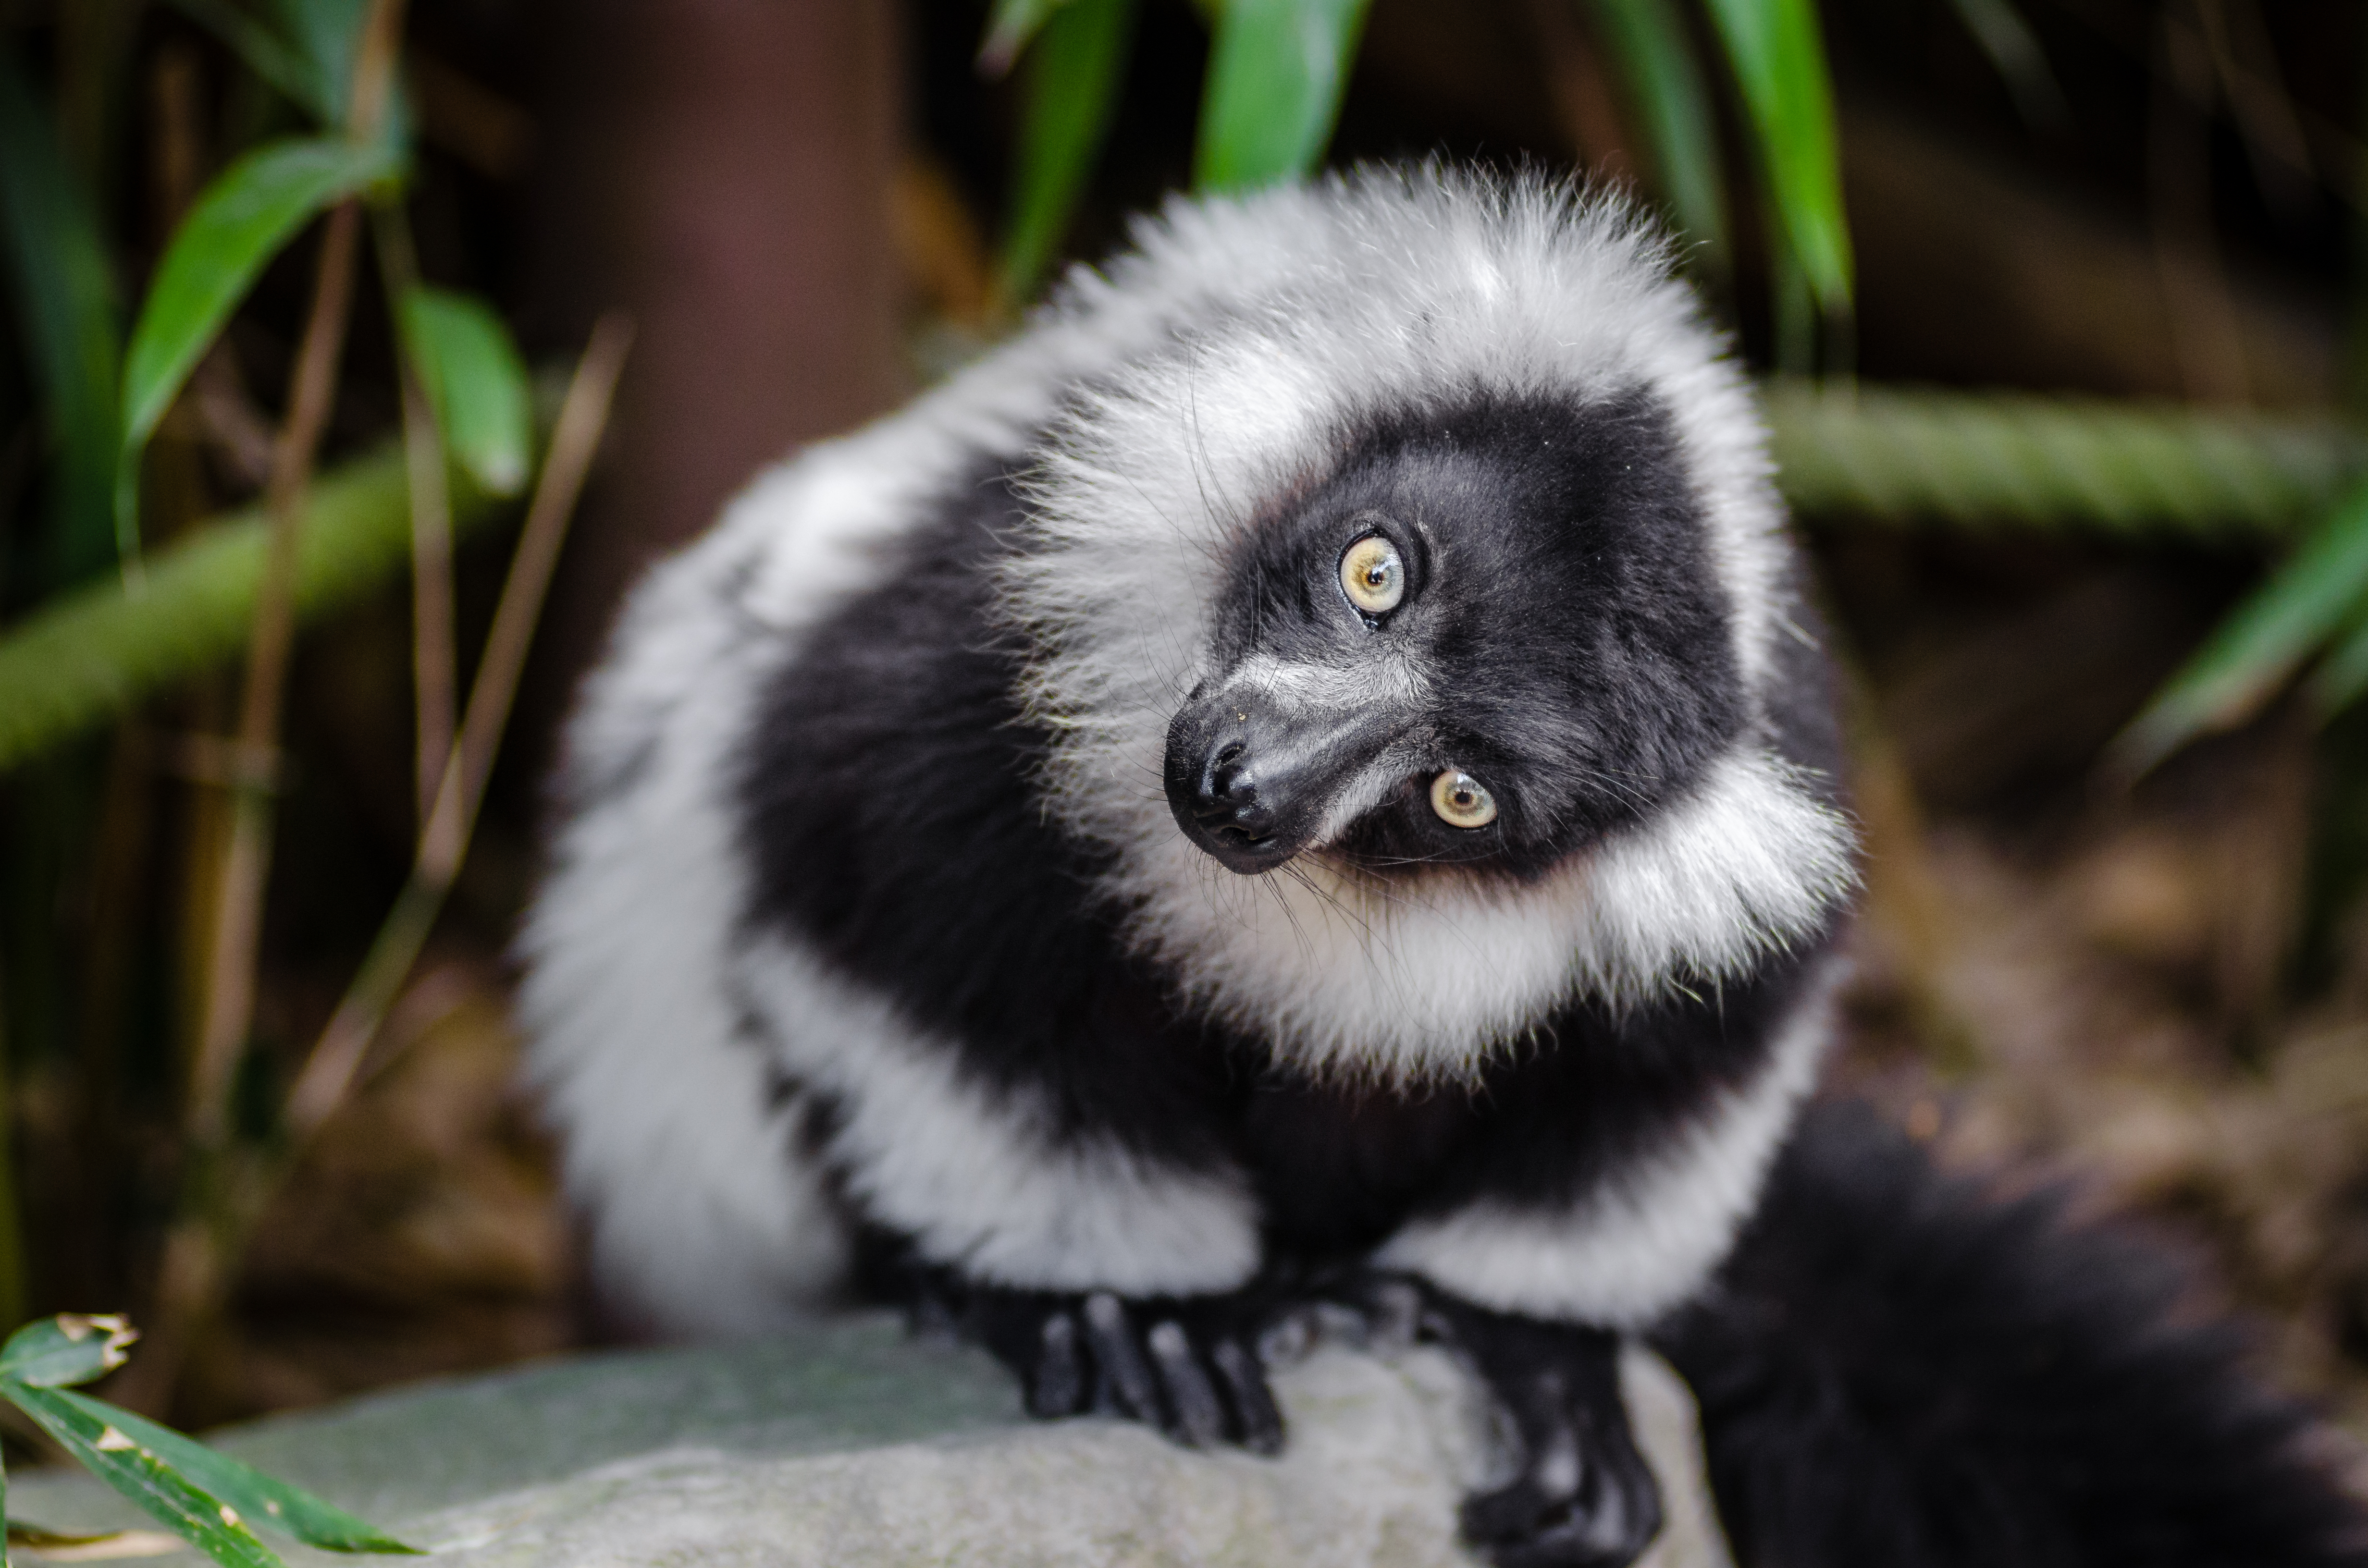
animal, wildlife, zoo, mammal, fauna, primate, madagascar, vertebrate, lemur, marmoset, new world monkey